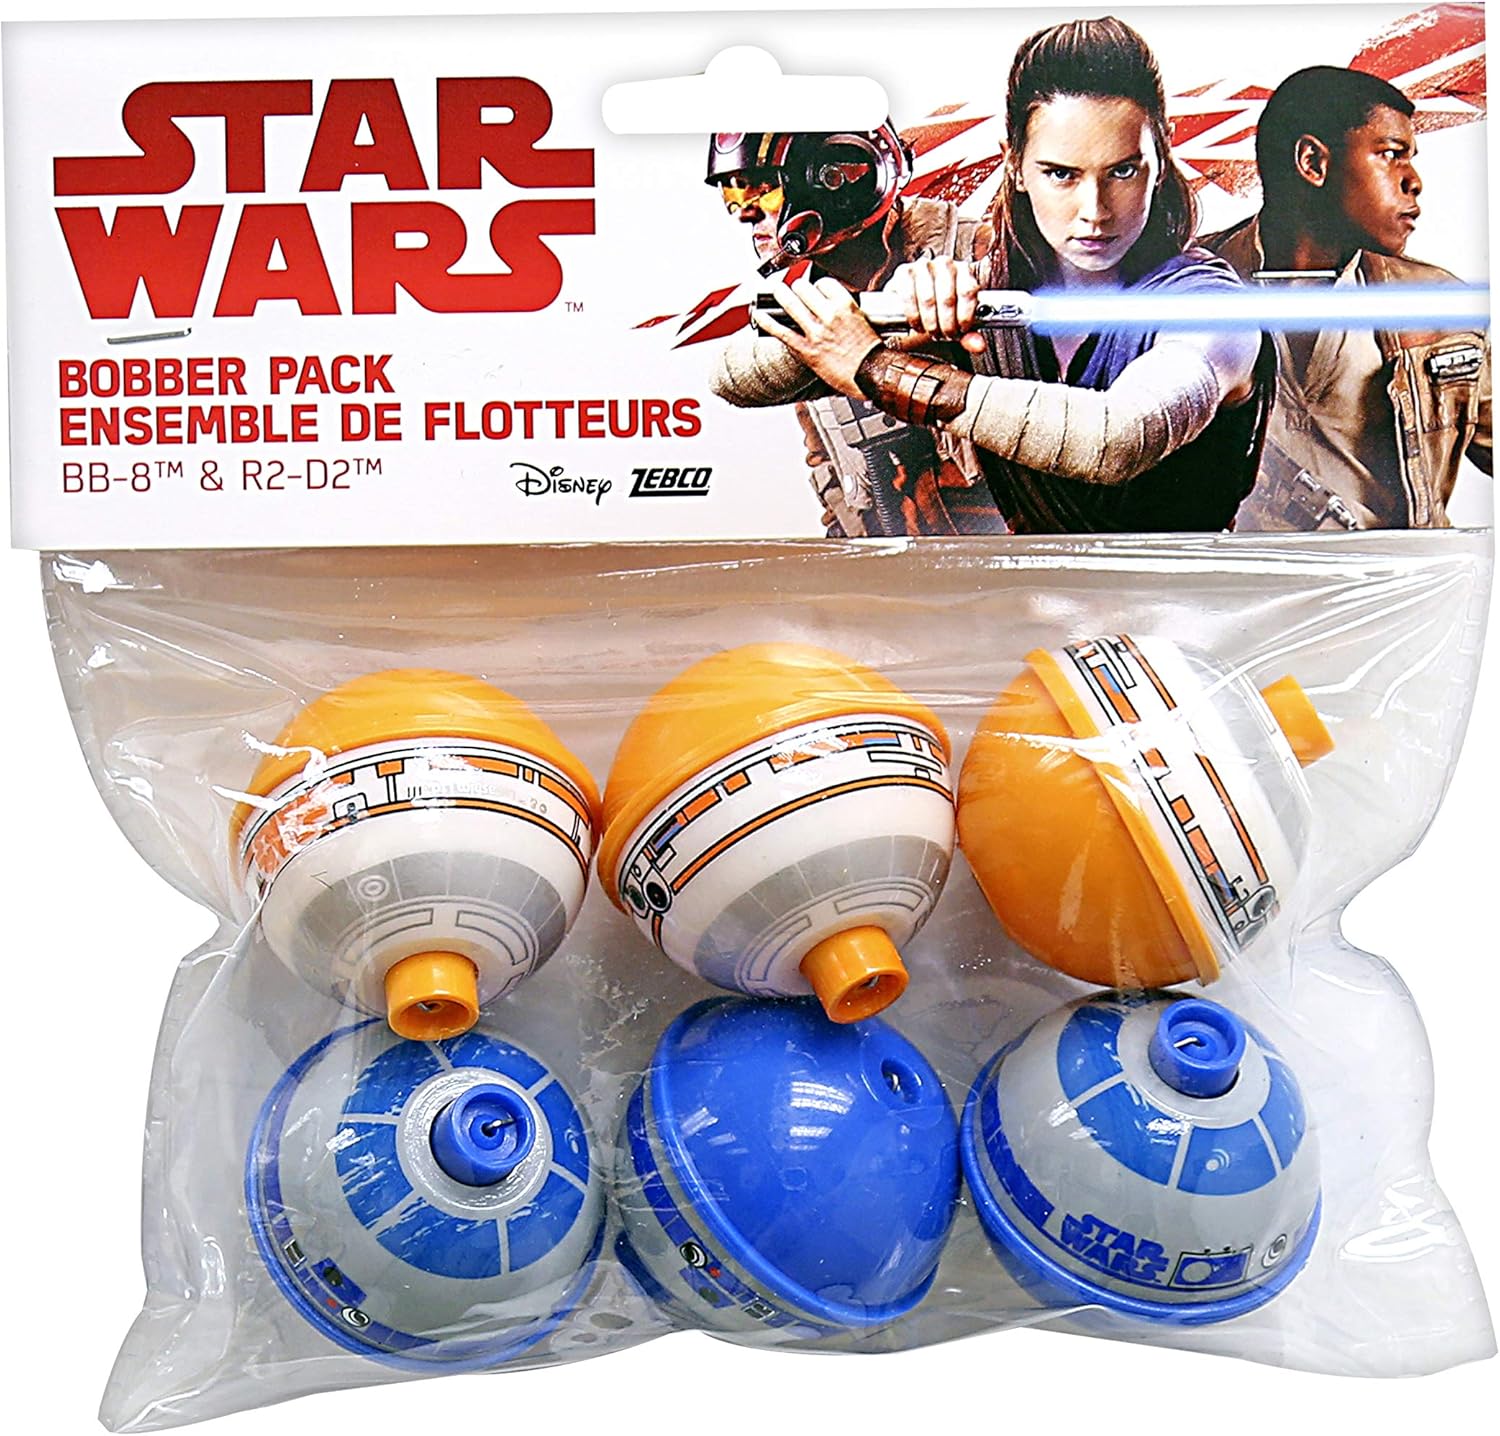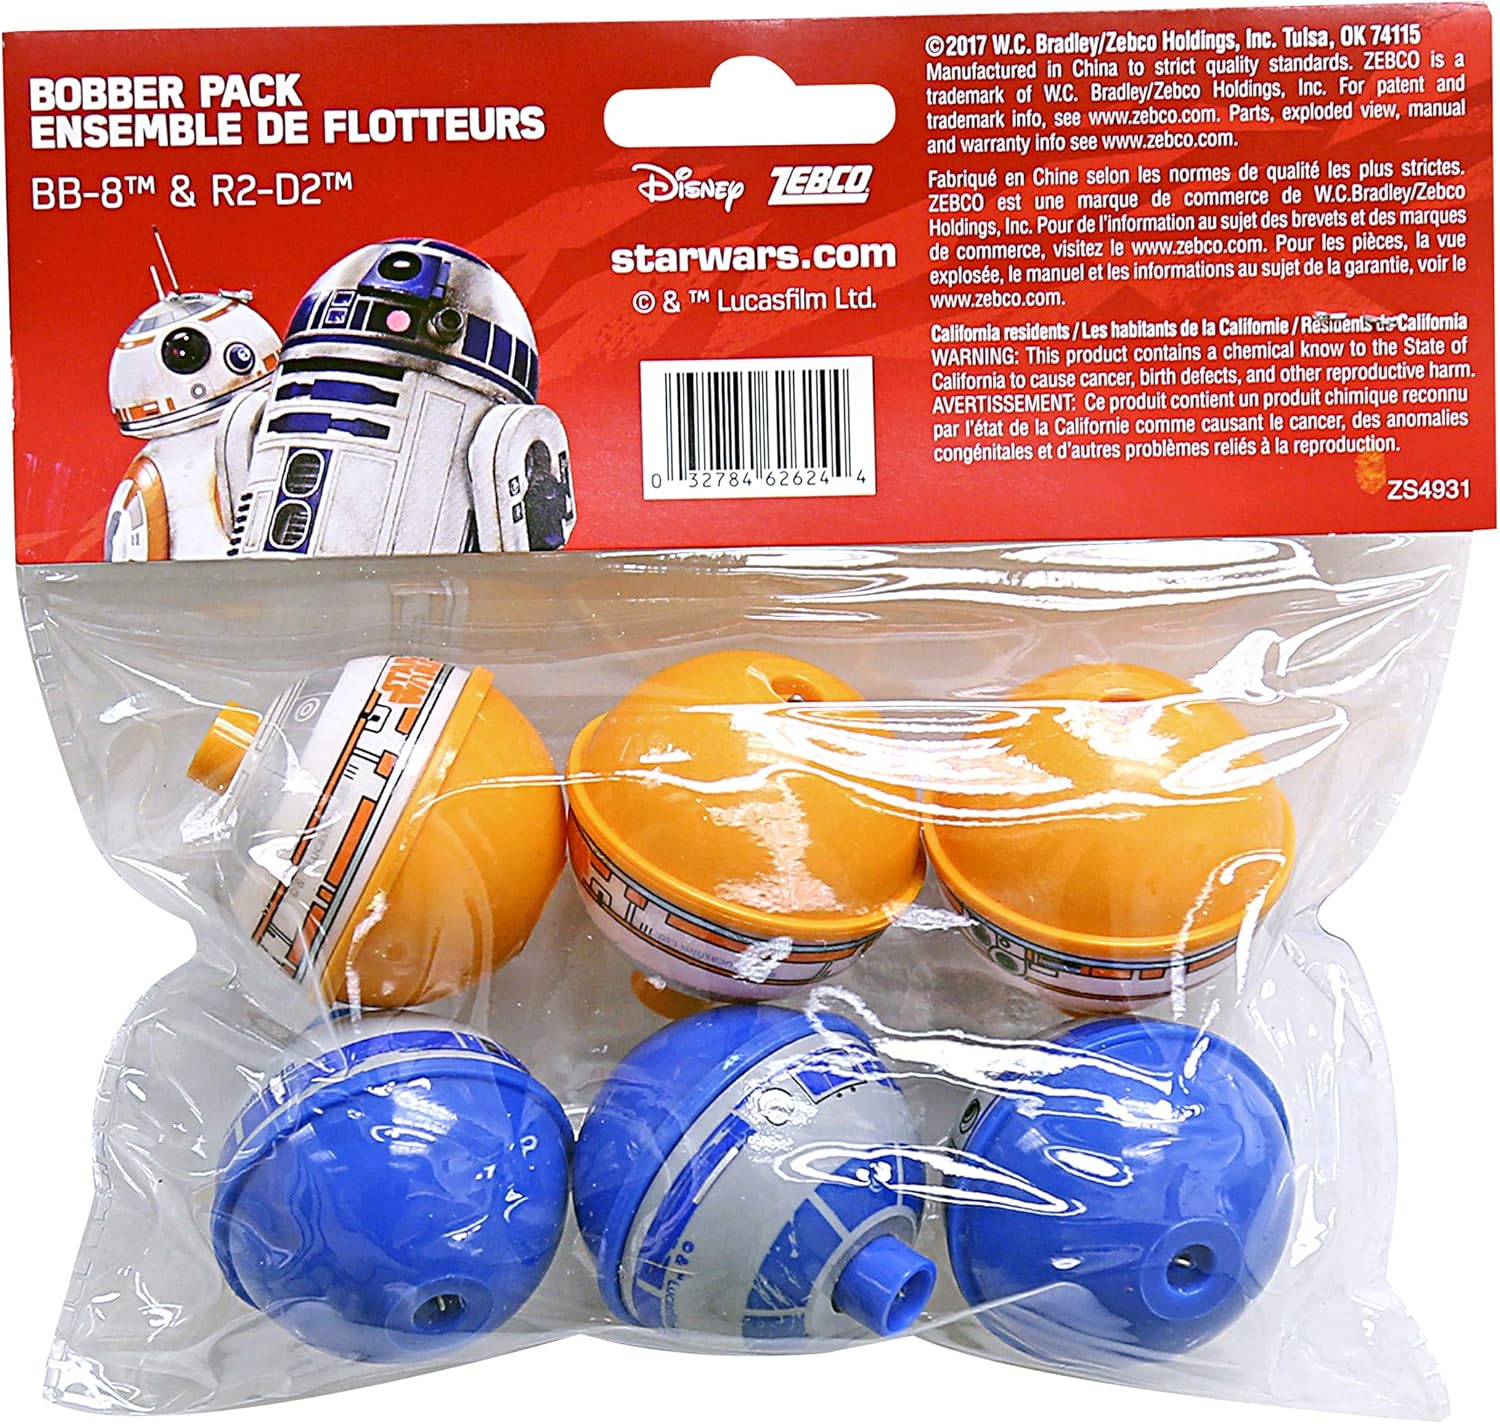
Zebco Star Wars 6-Piece Fishing Bobber Set, Includes R2-D2 and BB-8 Fishing Float Designs (3 of Each)
Category: AMAZON FASHION
Let R2-D2 and BB-8 help you catch you next big one!
Features: Made in the USA or Imported | ENGAGING DESIGN: This 6-piece fishing bobber set includes 3 floating R2-D2 bobbers and 3 floating BB-8 bobbers for a fun and colorful fishing experience. Let R2-D2 and BB-8 help you catch your next big fish | EASY-TO-USE: These round fishing floats are designed to be responsive bite indicators and make it extremely easy to detect when a fish has taken your bait | VERSATILE USE: With the easy snap-on design, you can simply push down the top of the bobber and attach the float anywhere on your fishing line which allows you to tailor the depth of your bait to match all of your fishing adventures. Perfect for anglers of all ages and experience levels | HIGHLY BUOYANT: Attaching one of these synthetic floating bobbers to your line prevents your hook and bait from sinking to the bottom and snagging on rocks or debris so you can keep your bait on the line and fish for longer | TRUSTED: Since 1949, Zebco has been inviting people to explore the outdoors. Zebco products are warranted for a period of (1) year from date of original retail purchase against defects in workmanship and/or materials